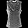
Label: Shirt